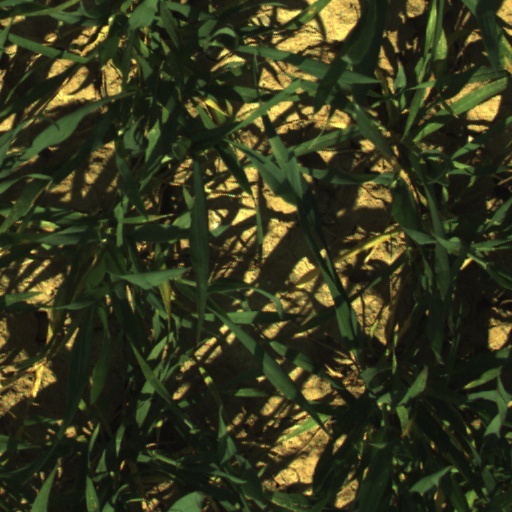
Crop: wheat